The Hobbit

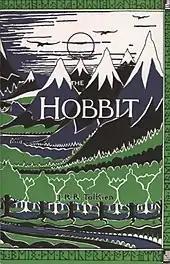
Dustcover of the first edition of "The Hobbit", taken from a design by the author

The Tolkien scholar Mark T. Hooker has catalogued a lengthy series of parallels between "The Hobbit" and Jules Verne's 1864 "Journey to the Center of the Earth". These include, among other things, a hidden runic message and a celestial alignment that direct the adventurers to the goals of their quests.